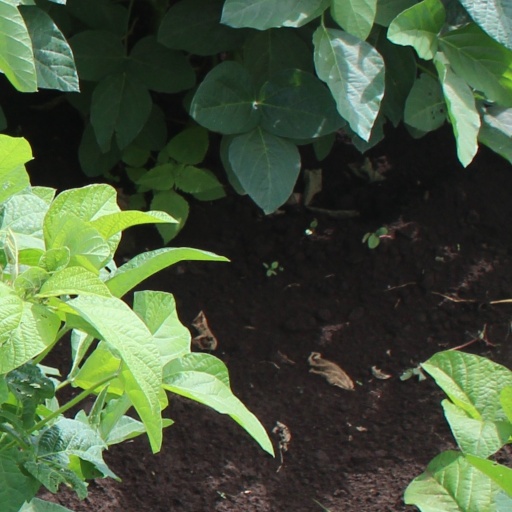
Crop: soybean